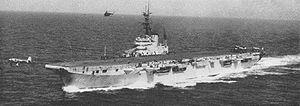
Voici la liste des porte-avions, porte-aéronefs et porte-hélicoptères construits dans le monde et classés par pays.
La Marine royale néerlandaise est la marine de guerre néerlandaise. Établie dans sa forme actuelle le 15 mars 1815, elle constitue l'une des quatre branches des Forces armées néerlandaises. Son ancêtre la plus ancienne, la marine des Pays-Bas des Habsbourg, est fondée le 8 janvier 1488 par l'amiral Philippe de Clèves. Elle compte 65 bâtiments pour un effectif d'environ 10 000 personnes.
Le HMS Venerable est un porte-avions de la classe Colossus. Construit pour la Royal Navy et mis en service en 1944, il a par la suite servi dans la Koninklijke Marine et l’Armada de la República Argentina.
Créés peu après l'invention de l'aviation militaire pendant la Première Guerre mondiale, les porte-avions ont d'abord été considérés comme des bâtiments auxiliaires et n'ont joué un rôle majeur dans la guerre navale qu'à partir de la Seconde Guerre mondiale. Il a fallu l'attaque de Pearl Harbor de décembre 1941 pour démontrer la supériorité de l'aviation embarquée sur la grosse artillerie des navires de ligne, grâce à sa portée incomparablement plus grande pour une force de frappe équivalente. La bataille de la mer de Corail, en mai 1942, est le premier affrontement uniquement aéronaval de l'histoire, dans lequel les forces navales japonaises et américaines s'affrontèrent par avions interposés sans jamais être à portée de canon. En 1944-45, les plus grands cuirassés japonais jamais construits coulent sous les attaques de l'aviation embarquée américaine.